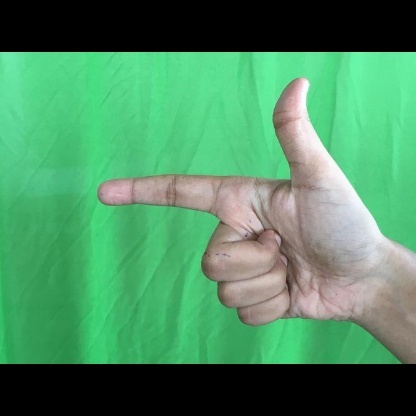
Mudra: Chandrakala